Sarah Frances Whiting

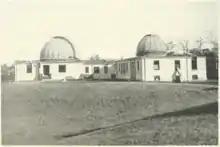
The Whitin Observatory, as depicted in the 1935 issue of "The Legenda", the Wellesley College yearbook.

Between 1896 and 1900, Whiting helped Wellesley College trustee Sarah Elizabeth Whitin to establish the Whitin Observatory, of which Whiting became the first director.